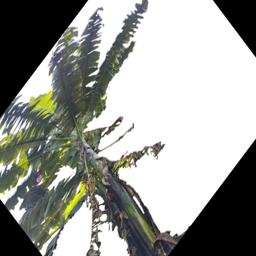
Label: BHIMKOL